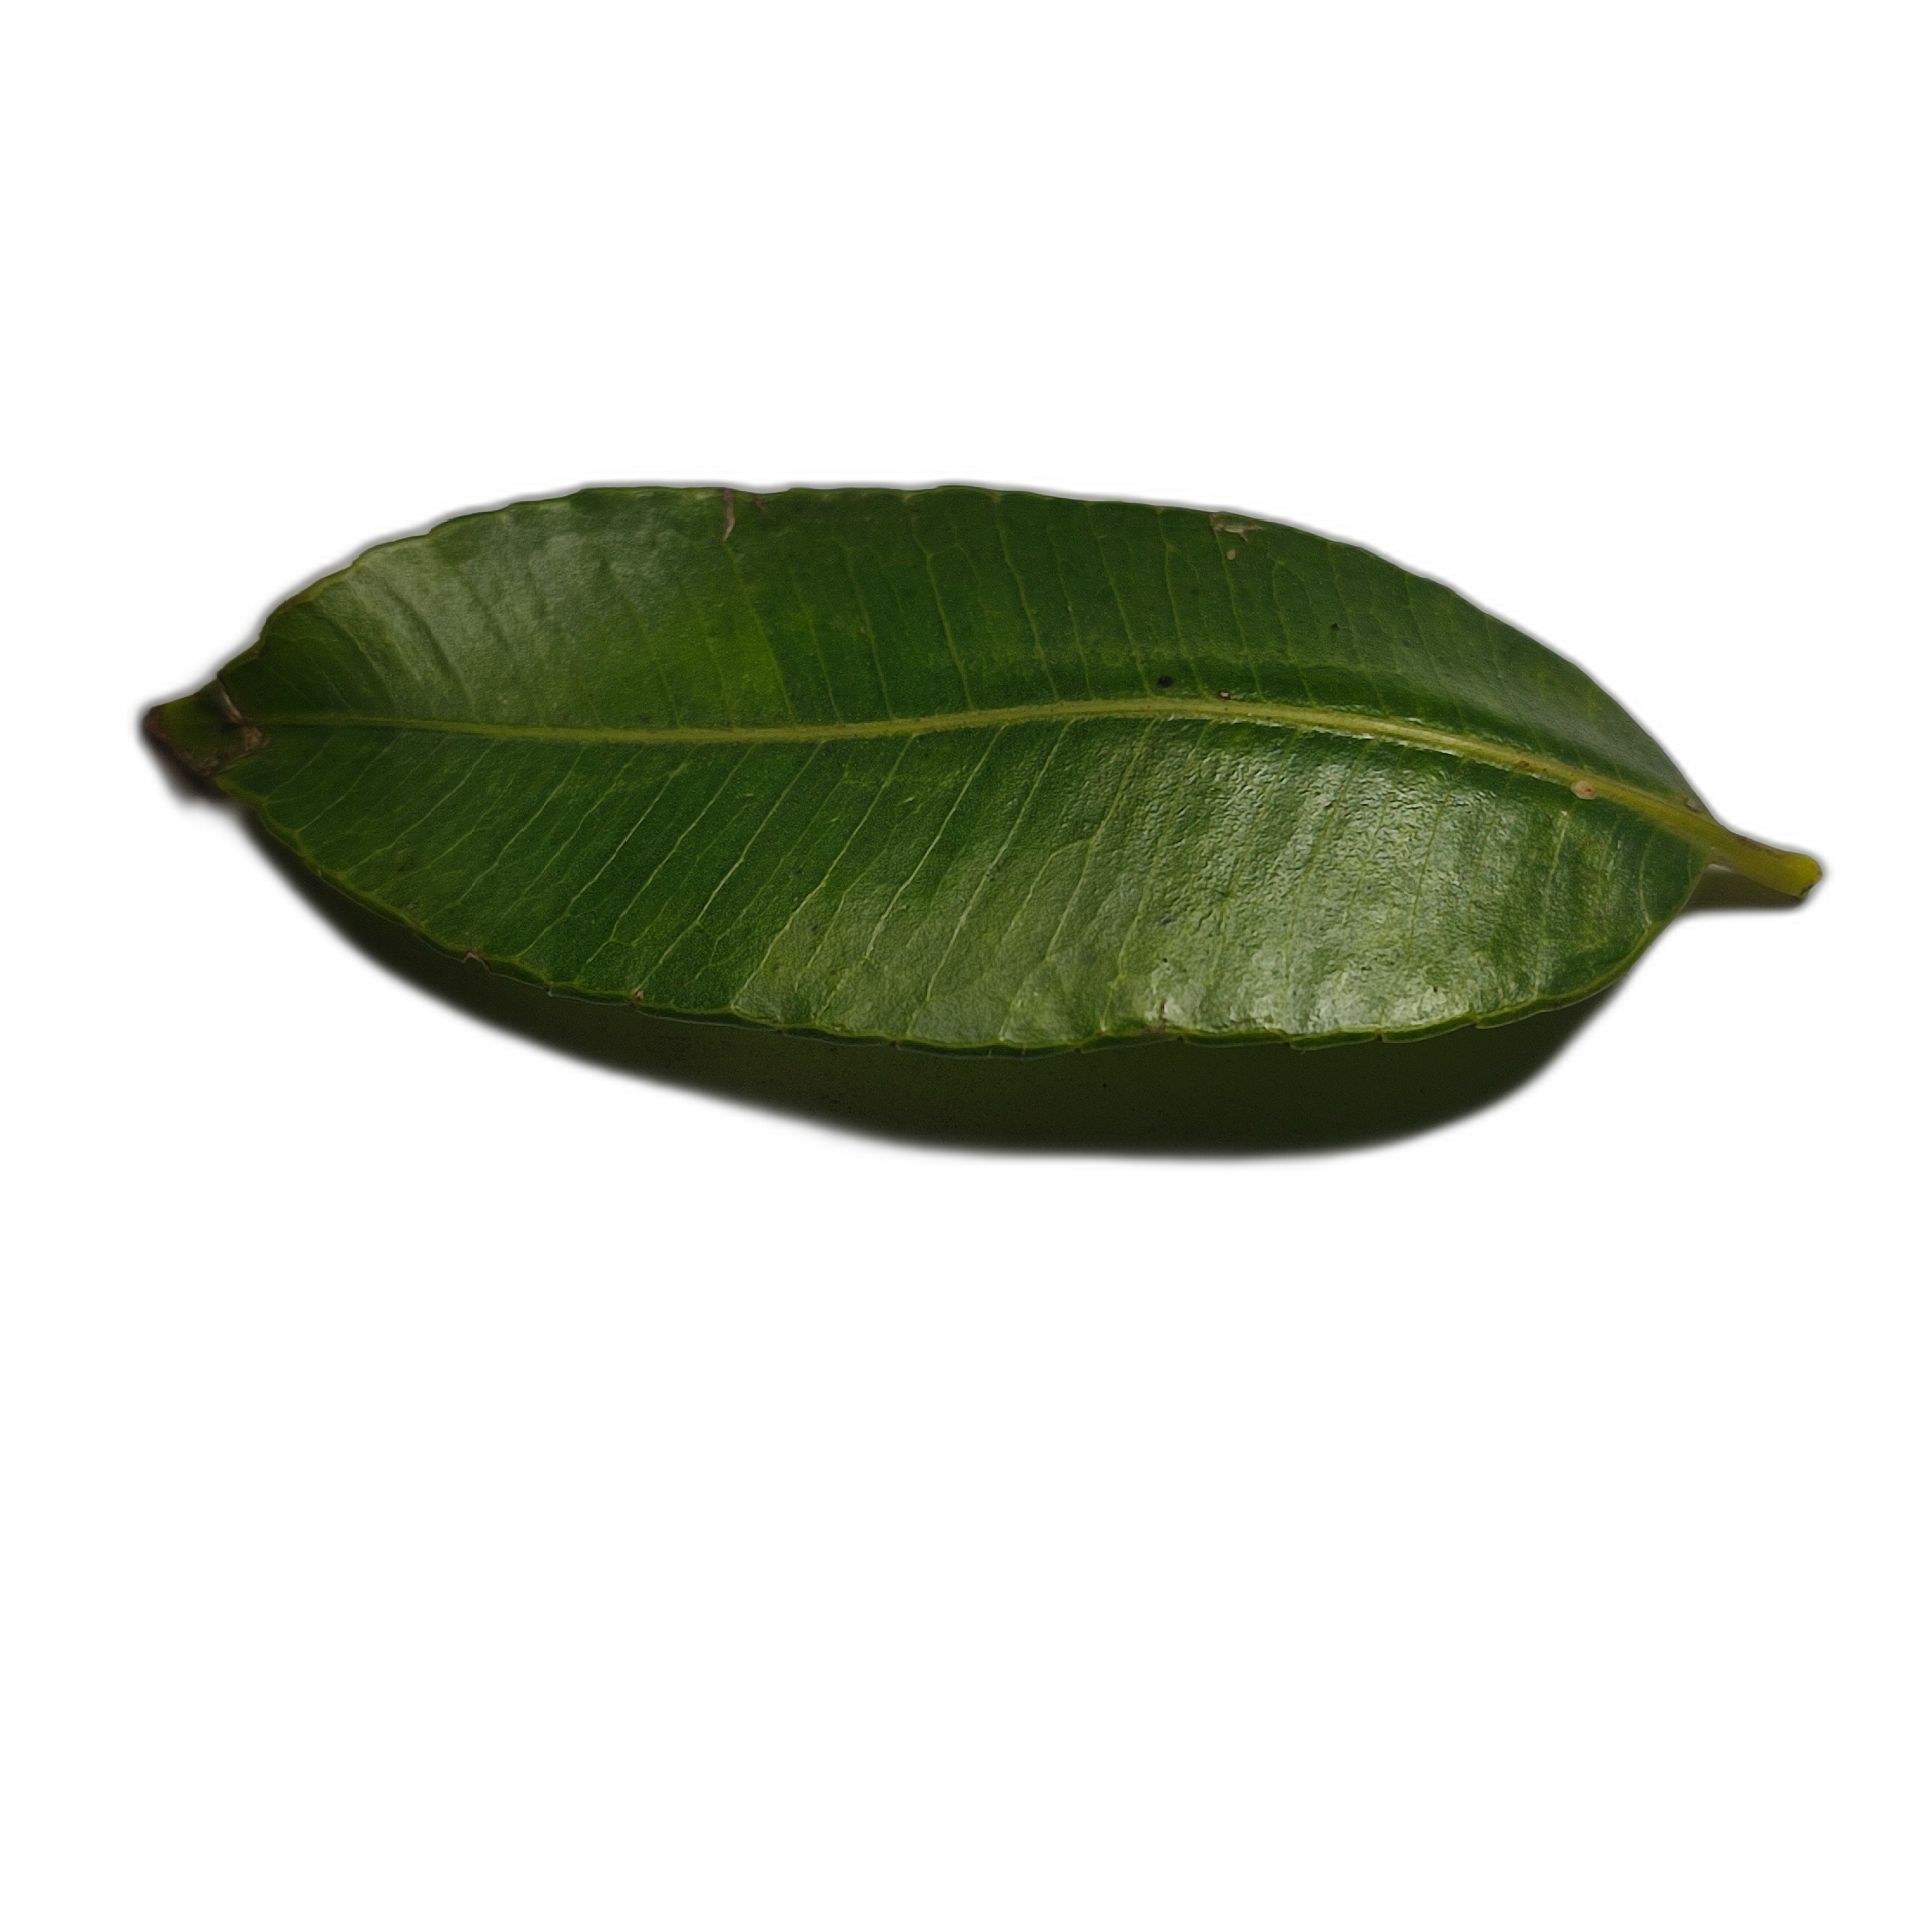
Label: healthy